History of the Copa Libertadores

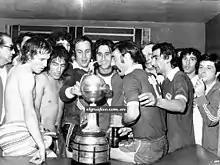
Independiente players with the Cup in 1975, the fourth consecutive won by the team

With two titles already under their belt, Independiente created a winning formula with the likes of Francisco Sa, José Omar Pastoriza, Ricardo Bochini and Daniel Bertoni: pillars of the titles of 1972, 1973, 1974, and 1975. Independiente's home stadium, La Doble Visera, became one of the most dreaded venues for visiting teams to play at. The first of these titles came in 1972 when Independiente came up against Universitario de Deportes of Peru in the finals. Universitario became the first team from the Pacific coast to reach the finals after eliminating Uruguayan giants Peñarol and defending champions Nacional at the semifinal stage. The first leg in Lima ended in a 0–0 tie, while the second leg in Avellaneda finished 2–1 in favor of the home team. Independiente successfully defended the title a year later against Colo-Colo after winning the playoff match 2–1. "Los Diablos Rojos" retained the trophy in 1974 after defeating São Paulo 1–0 in a hard-fought playoff. In 1975, Unión Española also failed to dethrone the champions in the finals after losing the playoff 2–0.